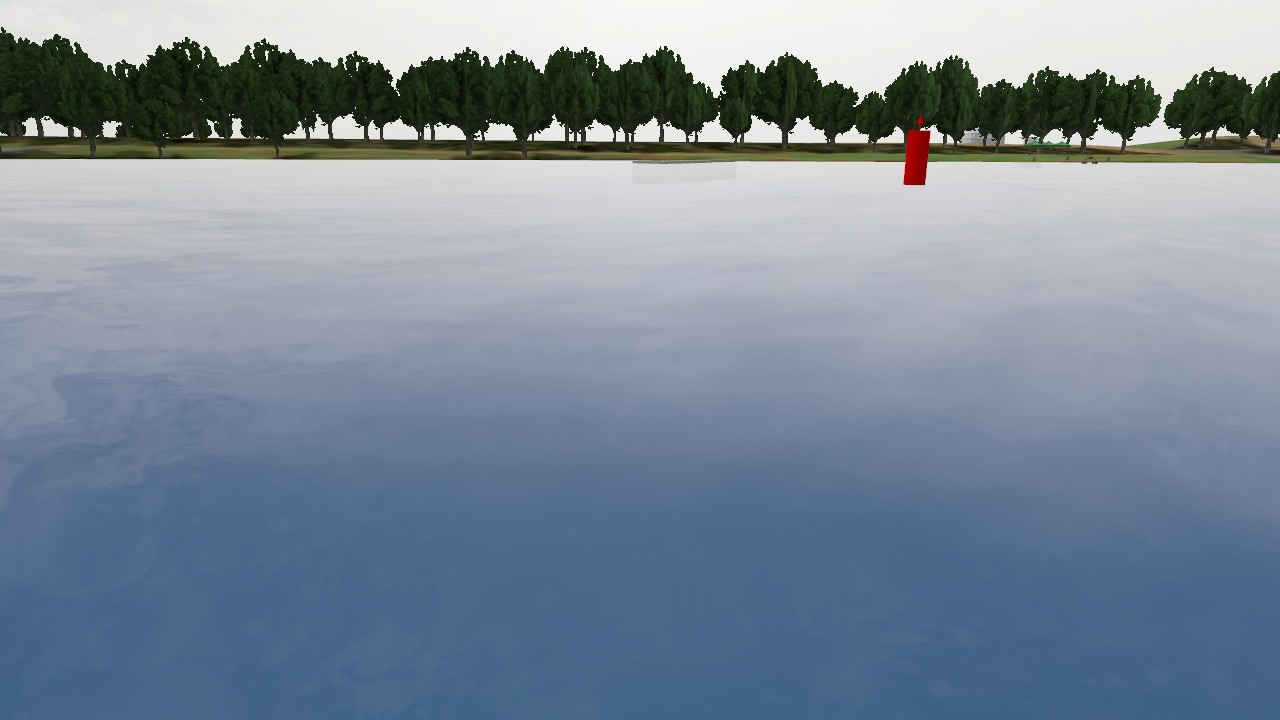
Label: lateral_starboard
Descriptions: buoy body painted entirely red ||| red cone-shaped top mark ||| uniform red surface without any stripes ||| red lateral mark on the starboard side